Tommy Durden

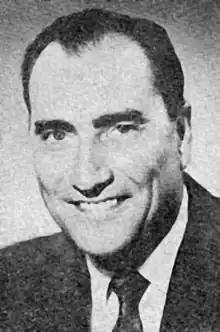

Thomas Russell Durden (December 15, 1919 – October 17, 1999) was an American steel guitarist and songwriter, who is most notable for co-writing Elvis Presley's 1956 breakthrough hit, "Heartbreak Hotel".